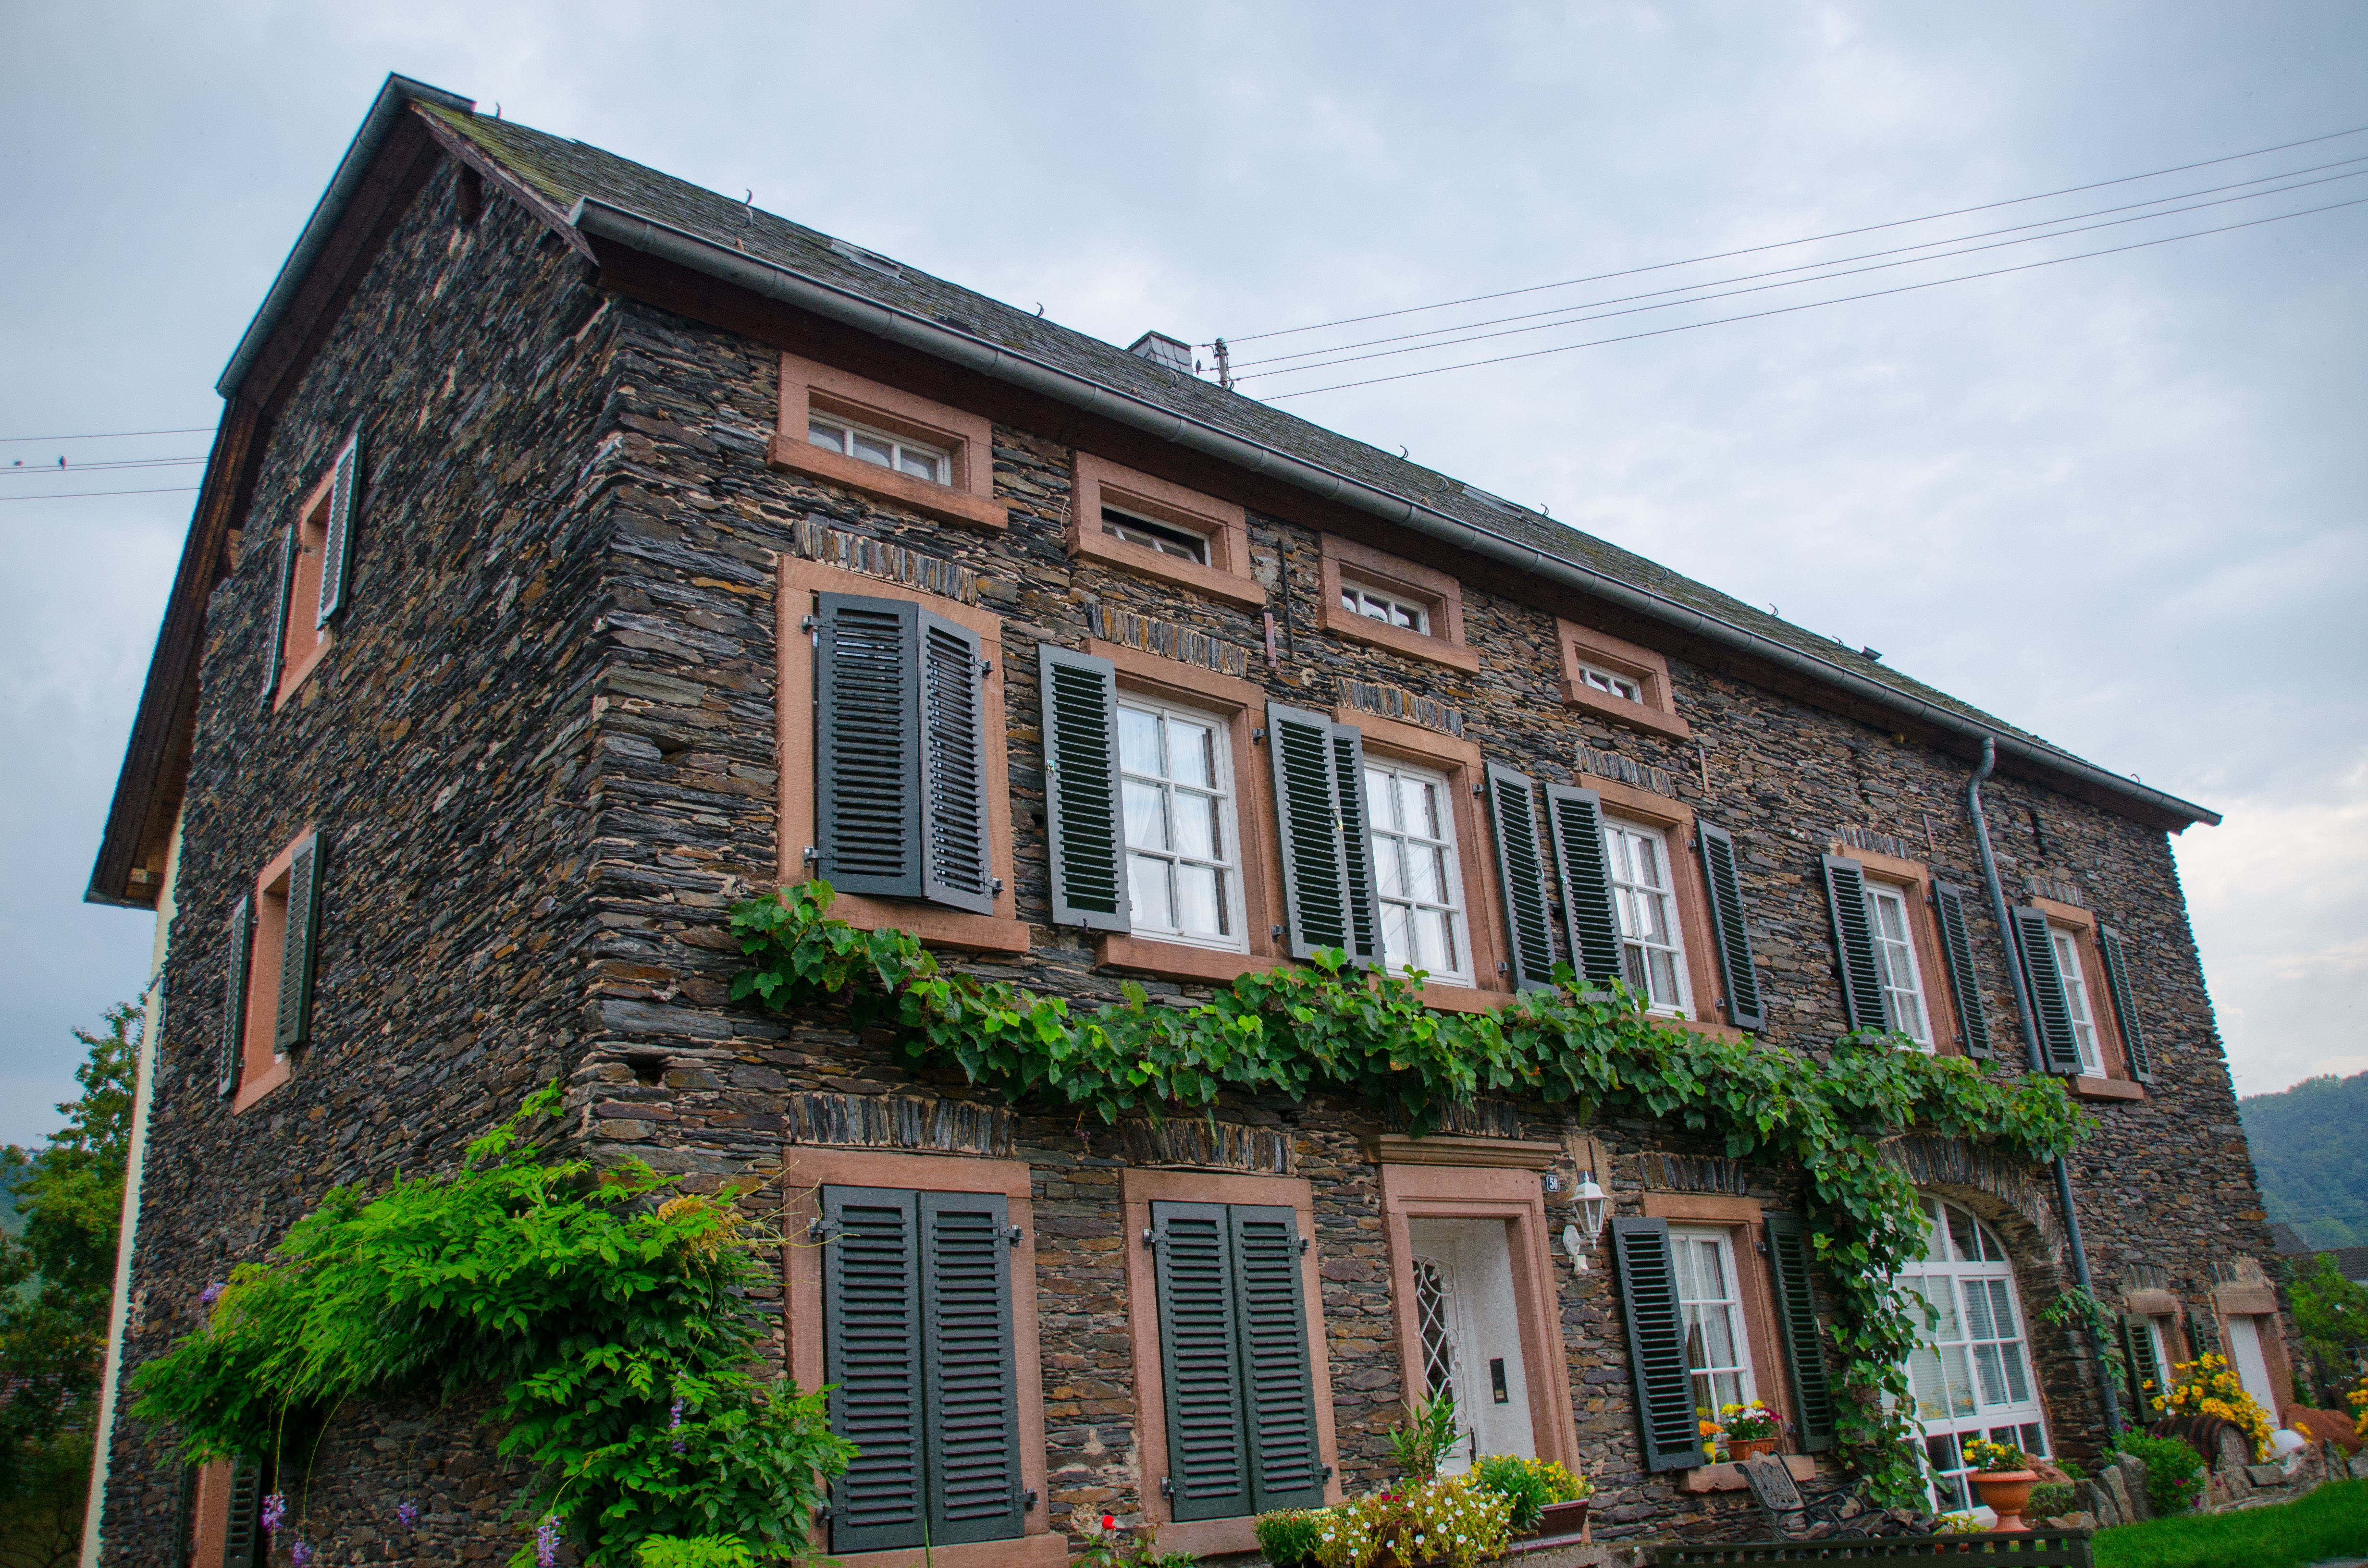
architecture, house, town, building, home, downtown, cottage, facade, property, shutter, old town, estate, mosel, neighbourhood, real estate, housewife, houses facades, stone house, residential area